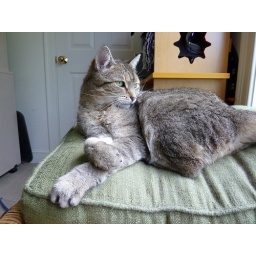
Pearl on her &amp;quot;throne&amp;quot; next to the window in the guest bedroom